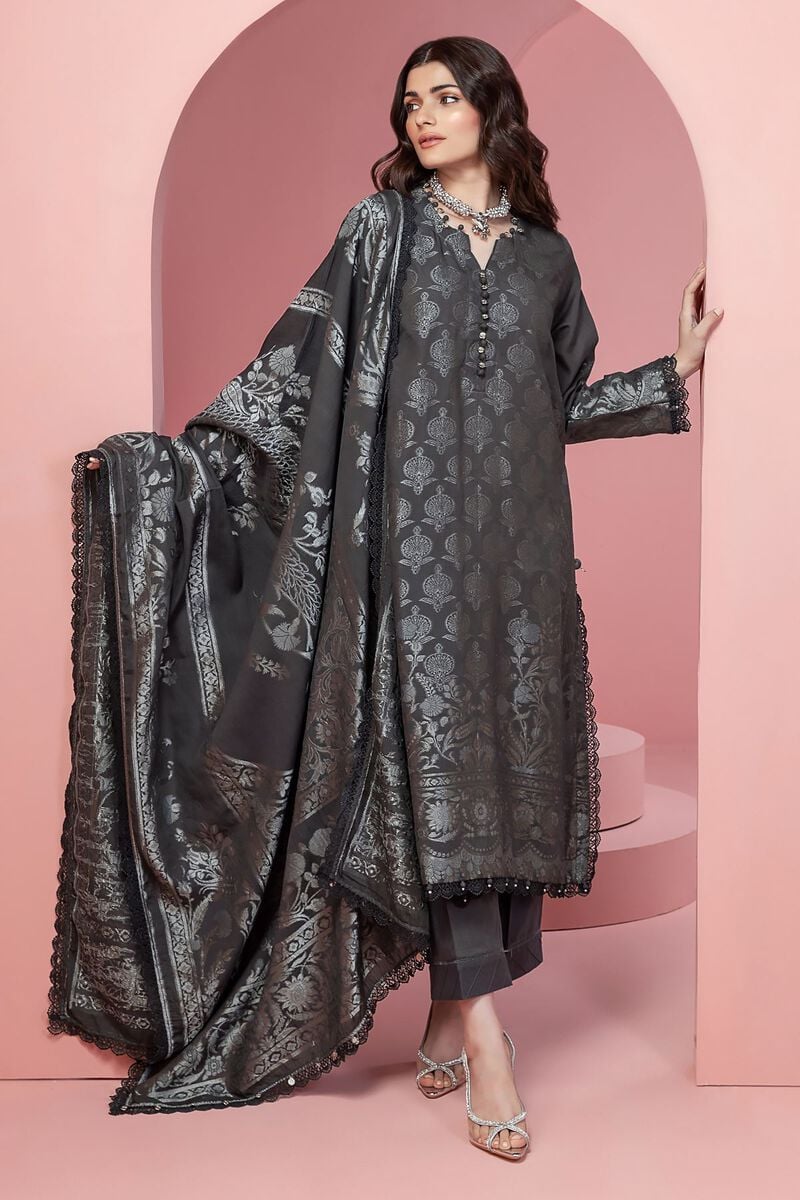
black silver embroidered salwar suit